Miami Building

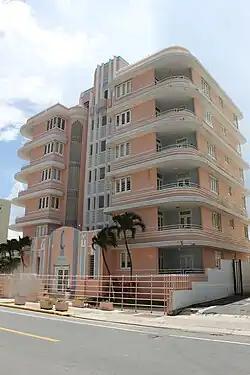
The building as seen from Ashford Ave in 2014.

The Miami Building (Spanish: "El Edificio Miami"), also known as the Miami Apartments or the 868 Ashford Building, is a historic Art Deco building located in the Avenida Ashford of the Condado section of Santurce in the city of San Juan, Puerto Rico. The building was added to the National Register of Historic Places in 1984 and to the Puerto Rico Register of Historic Sites and Zones in 1995.